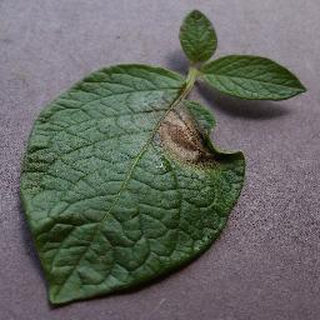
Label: potato_late_blight